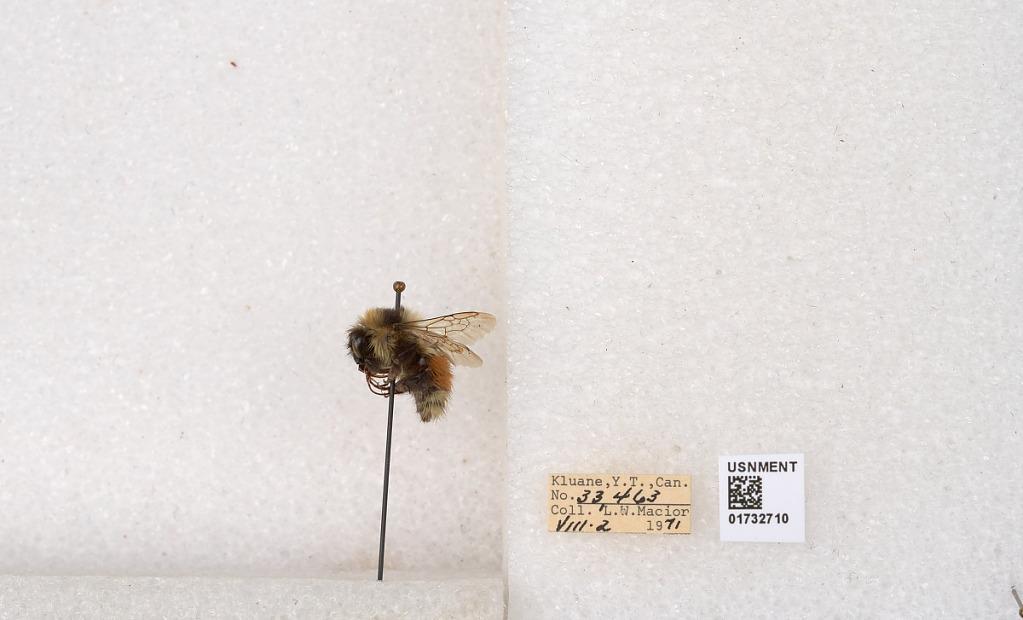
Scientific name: Bombus (Pyrobombus) sylvicola Kirby
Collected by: L. Macior
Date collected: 1971-8-2
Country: Canada
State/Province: Yukon Teritory
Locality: Kluane National Park and Reserve
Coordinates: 60.7493, -139.504